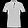
Label: T - shirt / top